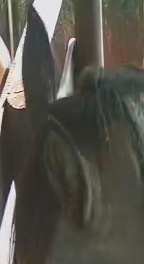
Face region: ears (position_of_ears)
Pain indicator: not_present